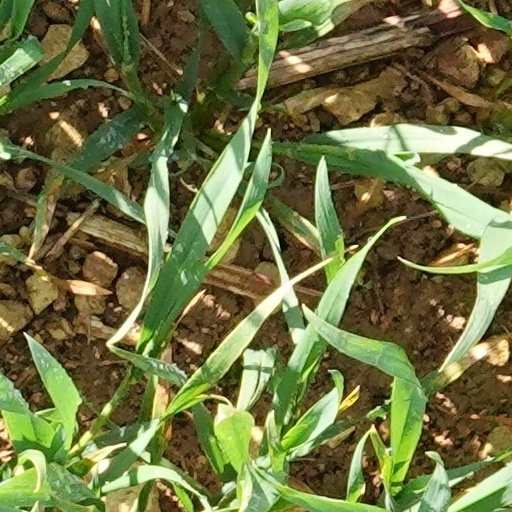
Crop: wheat